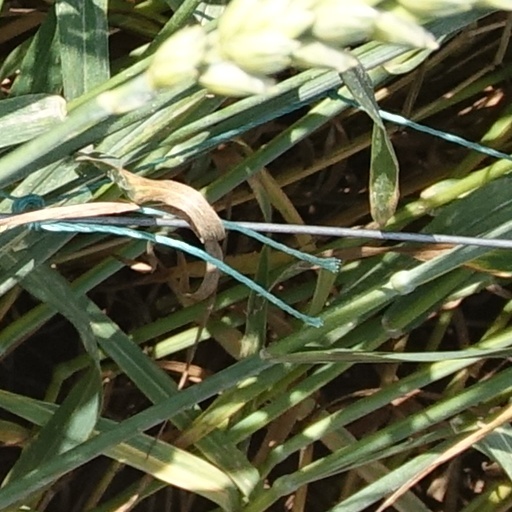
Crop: wheat